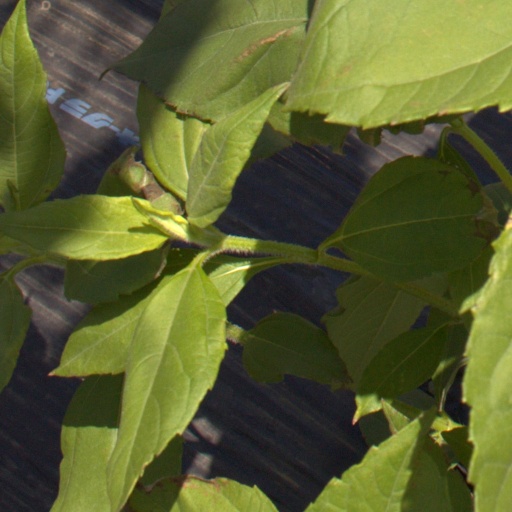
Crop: Jerusalem artichoke